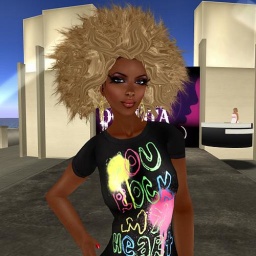
Outfit: you rock my heart shirt with grey shorts (Dollita Designs by Krisha Ivanova)Model: Pat YoungPhotographer: Anabella Ravinelli